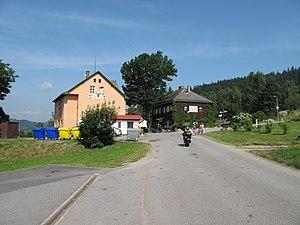
Lenora est un bourg du district de Prachatice, dans la région de Bohême-du-Sud, en République tchèque. Sa population s'élevait à 740 habitants en 2018.